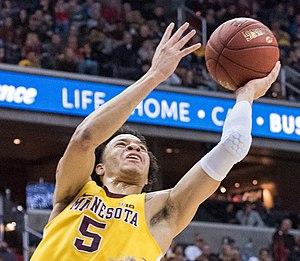
Amir Coffey, né le 17 juin 1997, à Hopkins dans le Minnesota, est un joueur de basket-ball américain évoluant aux postes de meneur et arrière.